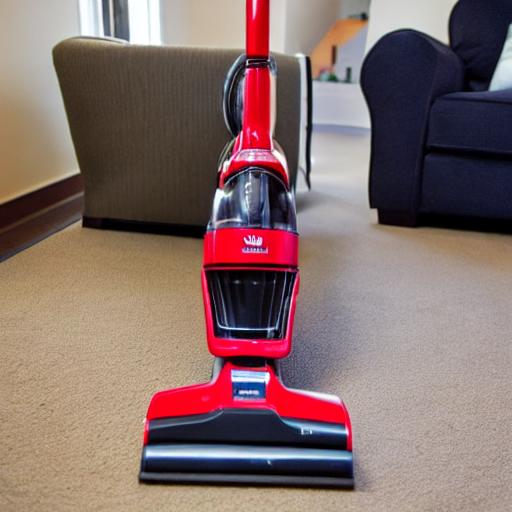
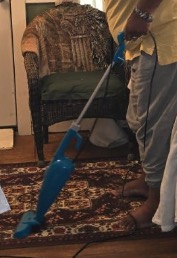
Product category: items_vacuum
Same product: no